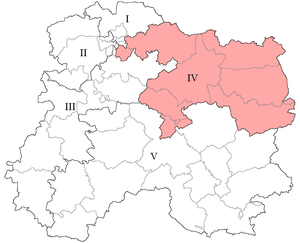
Carte de la quatrième circonscription de la Marne suite au redécoupage Marleix de 2010 (depuis 2012).
La quatrième circonscription de la Marne est l'une des 5 circonscriptions législatives françaises que compte le département de la Marne situé en région Champagne-Ardenne puis Grand Est.